Kodava people

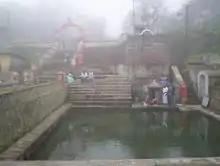
Talakaveri, origin of the river Kaveri

Kodava festivities center around their agriculture and military tradition. Originally most of their lives were spent in the field: cultivating, harvesting and guarding their fields from the depredations of wild animals, or otherwise they were either waging war or hunting for game.